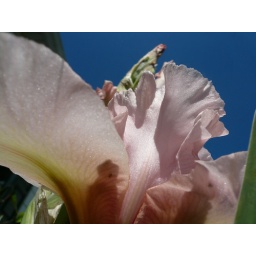
I love the color of the sky against the pale pink of the flower.